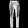
Label: Trouser